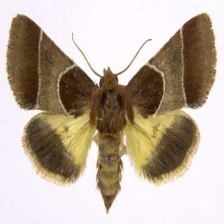
Species: ARCIGERA FLOWER MOTH